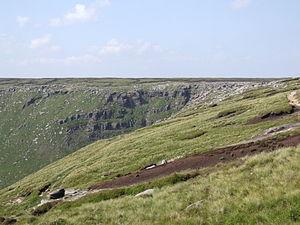
Kinder Scout est un sommet du Royaume-Uni culminant à 636 mètres d'altitude dans la chaîne des Pennines, dans le comté de Derbyshire, dont il constitue le point culminant, en Angleterre. C'est également le plus haut sommet du Peak District. Il présente la forme d'un vaste plateau entouré de parois verticales d'où se précipitent quelques cascades. Prisé des randonneurs et des grimpeurs, il a joué un rôle important dans l'ouverture de droits de passage et la création de parcs nationaux en Angleterre. Il fait également partie d'une réserve de nature et de différentes zones protégées.